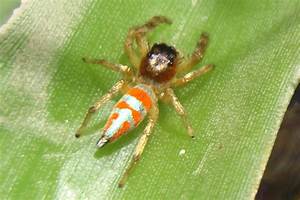
Label: ragno